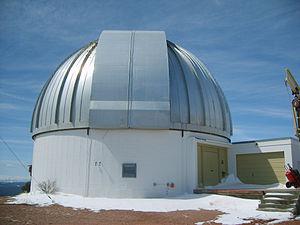
L'Observatoire infrarouge du Wyoming se trouve au sommet de Jelm Mountain, à une quarantaine de kilomètres au sud-ouest de Laramie. Il est géré par l'Université du Wyoming.
Un télescope infrarouge est un télescope qui observe les objets célestes dans le rayonnement infrarouge, une lumière de plus faible énergie que le spectre visible. L'astronomie infrarouge se développe à partir de la deuxième moitié du XXᵉ siècle grâce à la mise au point de détecteurs permettant d'analyser ces longueurs d'ondes. L'atmosphère terrestre intercepte en grande partie le rayonnement infrarouge aussi les observatoires infrarouges sont-ils généralement situés soit en haute altitude soit dans l'espace.